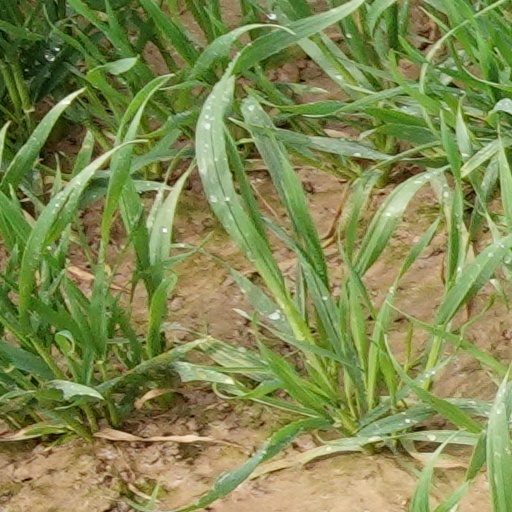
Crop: wheat